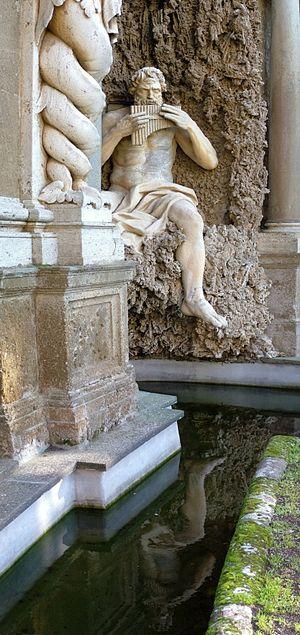
La Villa Aldobrandini, ou Belvédère, est une villa située à Frascati, sur une succession de terrasses superposées, construite en 1600-1602, d'après des dessins de Giacomo della Porta, par Giovanni Fontana et Carlo Maderno pour le cardinal Pietro Aldobrandini, neveu du pape Clément VIII.